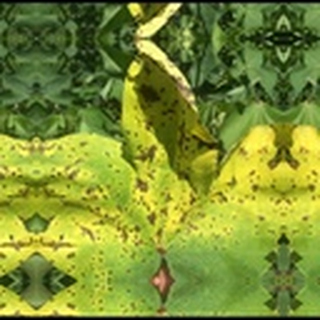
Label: cotton_bacterial_blight